Kim Ku

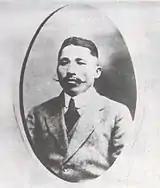
Kim Ku, with disfigured left ear after torture and imprisonment (1919)

After his return to his home region, Kim visited Ko Nŭng-sŏn, who was disappointed to learn that Kim had embraced foreign ideas. Kim decided Ko's ideas were outdated, and left him.